53rd Oregon Legislative Assembly

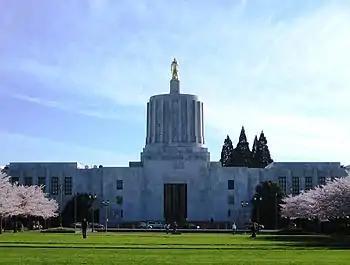
The legislature took place in the Oregon State Capitol, seen here in 2007

The 53rd Oregon Legislative Assembly was the legislative session of the Oregon Legislative Assembly that convened on January 11, 1965 and adjourned May 14, 1965.